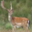
Label: deer